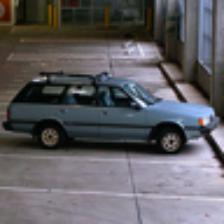
Label: NonHuman